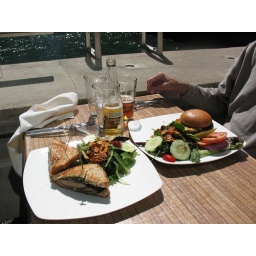
Lunch sitting in the sun right by the Chicago River watching the boats go by.